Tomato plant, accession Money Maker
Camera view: horizontal (90 deg, fisheye); turntable rotation: 270 degrees
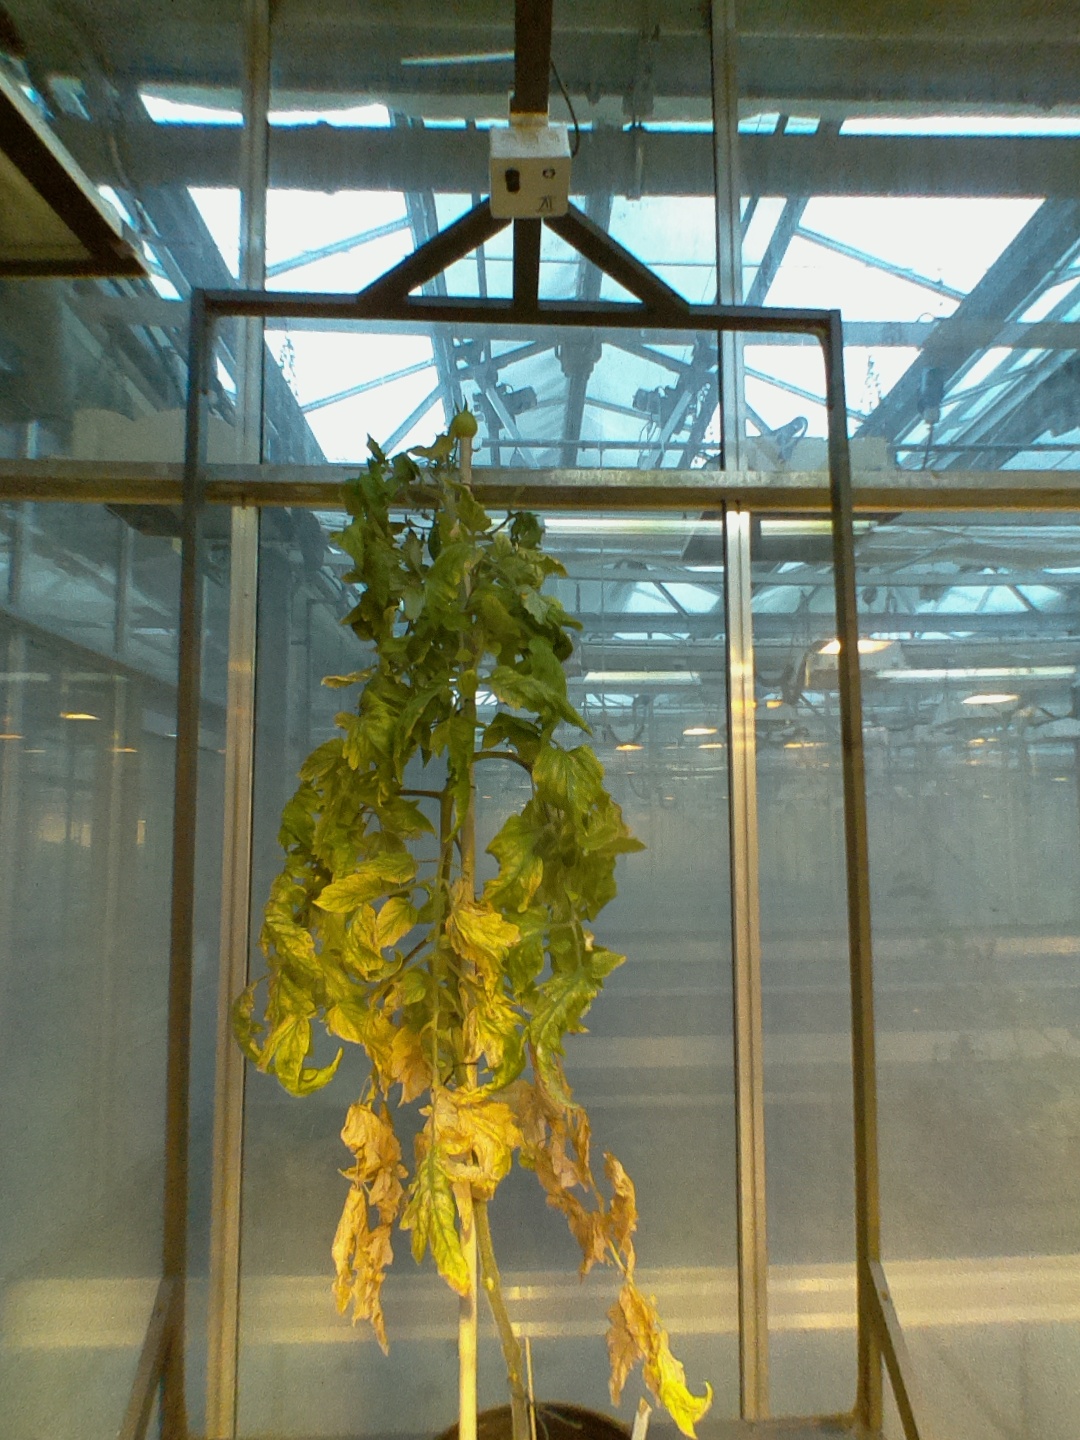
BBCH growth stage 83: 30%-40% of fruits show typical fully ripe color